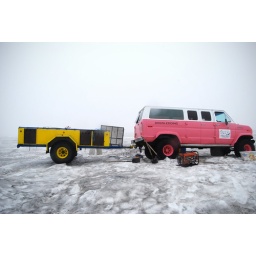
the dog sledding dude lives up on the glacier all summer in this pink van.